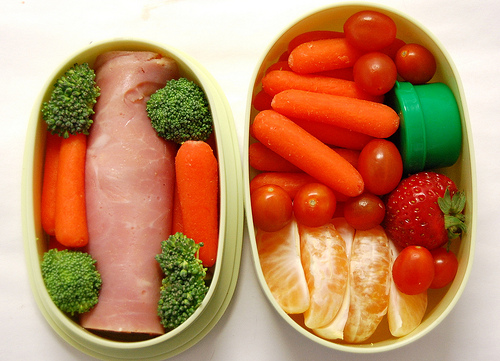
question: イチゴはいくつありますか？
answer: 1つ

question: イチゴはどこにありますか？
answer: 右の箱の中央右端

question: 左の弁当箱の中央には何がありますか？
answer: ハム

question: 弁当箱はどんな形をしていますか？
answer: 楕円形

question: 緑の野菜は何ですか？
answer: ブロッコリー

question: 緑の野菜はいくつありますか？
answer: 4つ

question: 右の弁当箱に入っている容器は何色ですか？
answer: 緑色

question: ミニトマトはいくつありますか？
answer: 9個